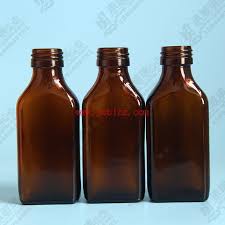
Waste category: glass